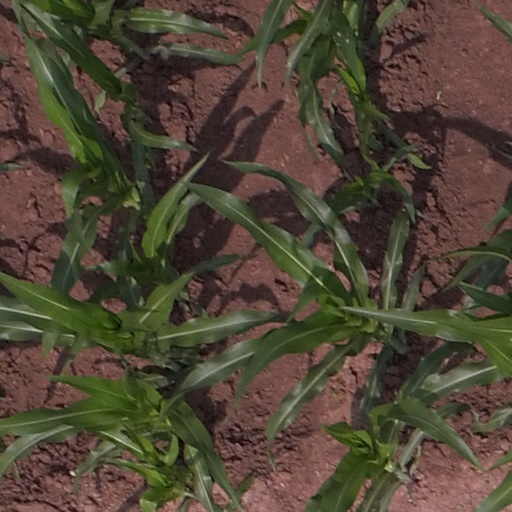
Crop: maize; corn